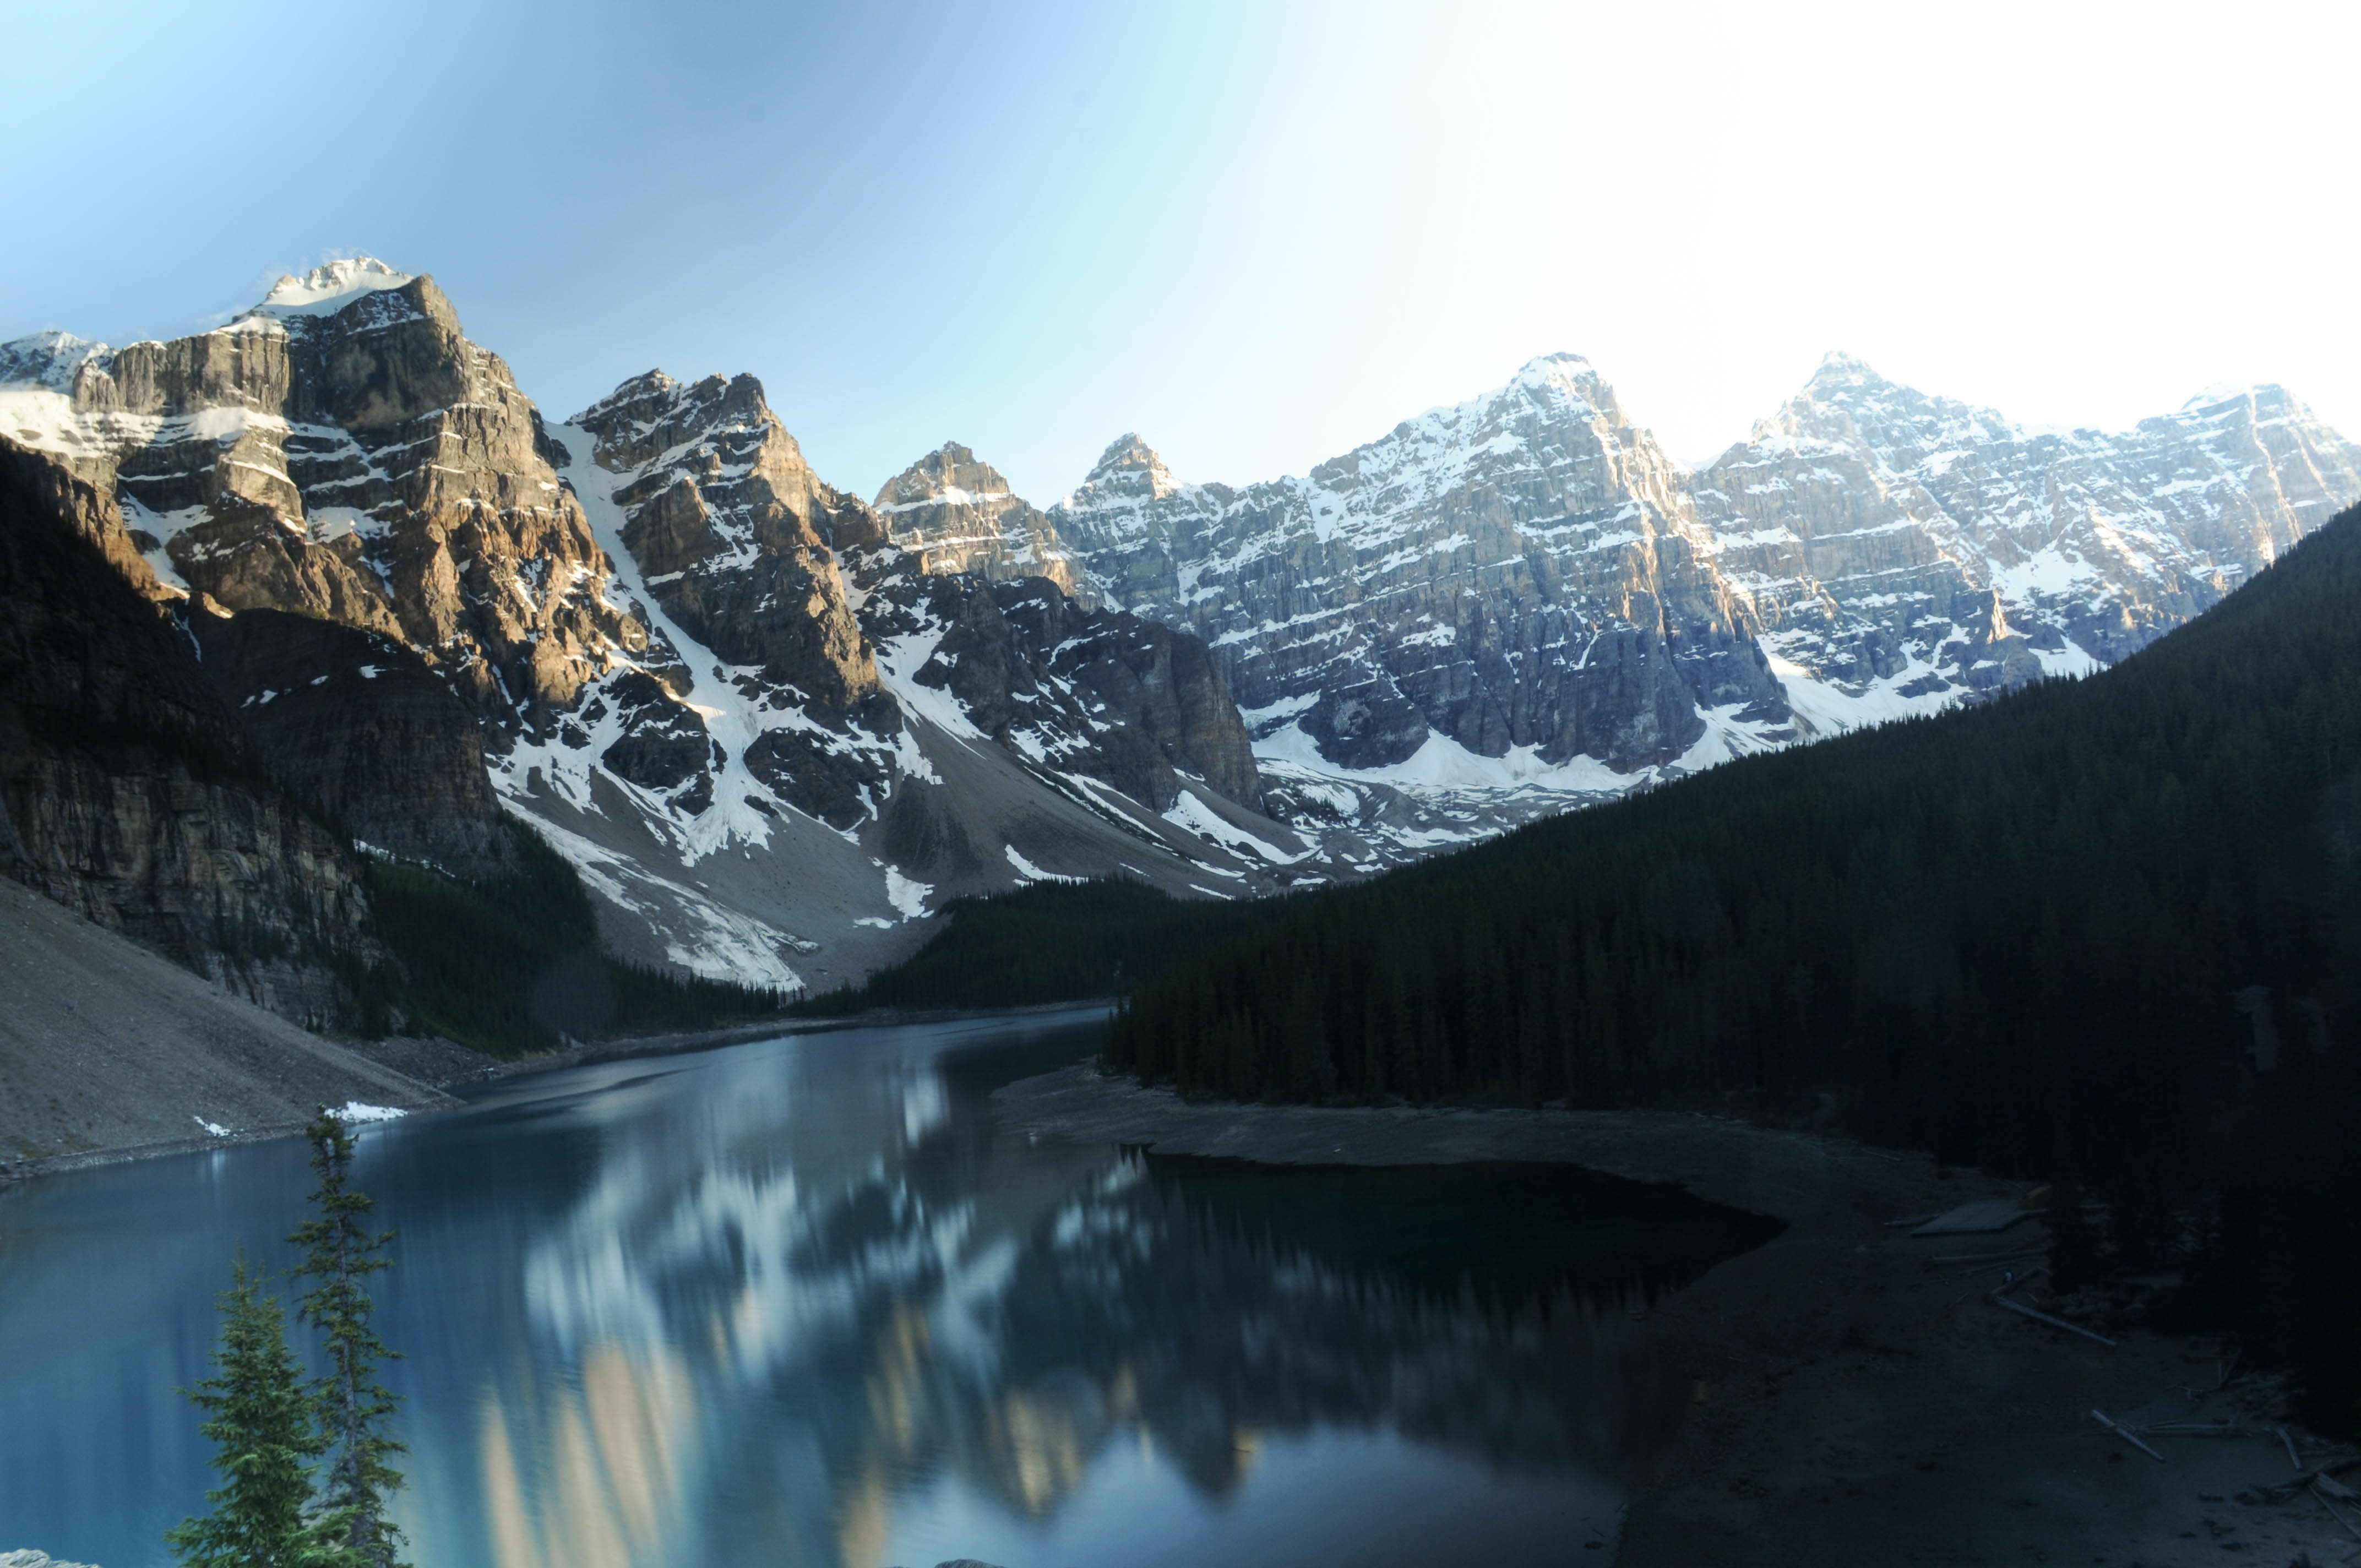
tree, water, mountain, snow, lake, valley, mountain range, reflection, fjord, terrain, ridge, alps, cirque, landform, mountain pass, geographical feature, mountainous landforms, glacial landform